Diggers Rest, Victoria

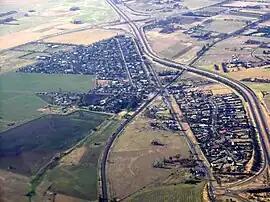
View from south east

Diggers Rest (formerly Diggers' Rest) is a suburb in Victoria, Australia. It is and 29 minutes north-west of Melbourne's Central Business District, located within the Cities of Hume and Melton local government areas. Diggers Rest recorded a population of 5,669 at the 2021 census.